Issa El-Saieh

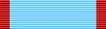
Knight of the Order for Honour and Merit of Haiti ribbon

In the summer of 1940, El-Saieh returned to Haiti, and worked alongside his mother in her dry goods store Veuve Joseph El-Saieh in downtown Port-au-Prince.